Goldshöfe station

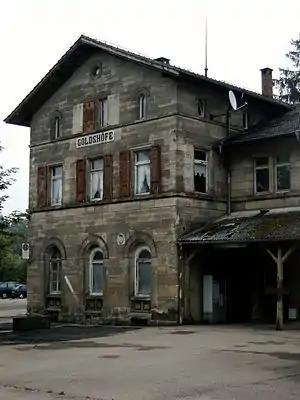
The Upper Jagst Railway section of the station

Goldshöfe station is a station in the German state of Baden-Württemberg at the junction of the Goldshöfe–Crailsheim railway and the Stuttgart-Bad Cannstatt–Nördlingen railway. In addition to its function as a junction station it also serves the towns of Hüttlingen and Buch in the municipality of Rainau, both about two kilometres away. The station was named after the nearby farmhouse of Goldshöfe, which today is part of the Aalen district of Hofen.